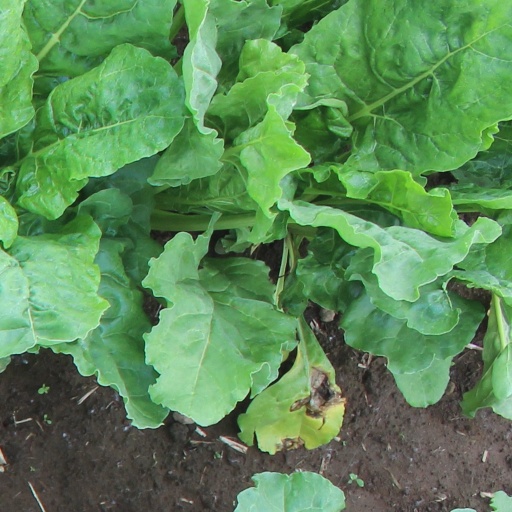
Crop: sugar beet